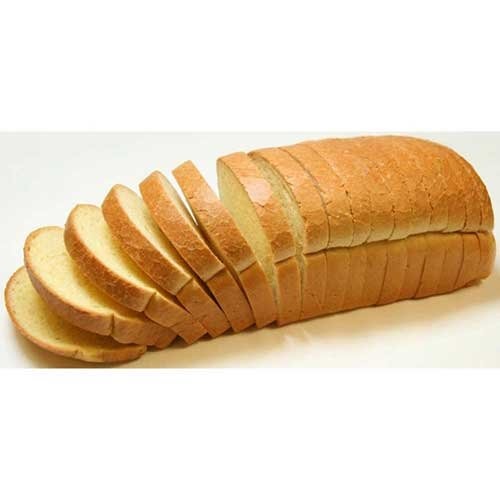
Item Name: Rotellas Italian Bakery Brioche Bread Loaf -- 6 per case.
Product Description: Rotellas Italian Bakery Brioche Bread Loaf -- 6 per case. Thick crust and a tight crumb with moderate pull give an excellent texture to this buttery and slightly sweet sliced bread. Excellent for gourmet sandwiches and French toast. Country of Origin: United States
Value: 6.0
Unit: Count

Price: 89.5